Moroto Town

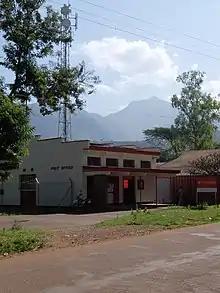
Moroto Post Office, with Mount Moroto in the background

The additional points of interest lie within the town limits or near the edges of town: (1) the offices of Moroto Town Council (2) Mount Moroto, rising to an elevation of about east of town (3) Moroto central market (4) a branch of the National Social Security Fund (5) Moroto Regional Referral Hospital, a 200-bed regional referral hospital administered by the Uganda Ministry of Health (6) a branch of Centenary Bank and (7) a branch of Stanbic Bank Uganda Limited. (8) the headquarters of the Roman Catholic Diocese of Moroto, headed by Bishop Damiano Giulio Guzzetti.